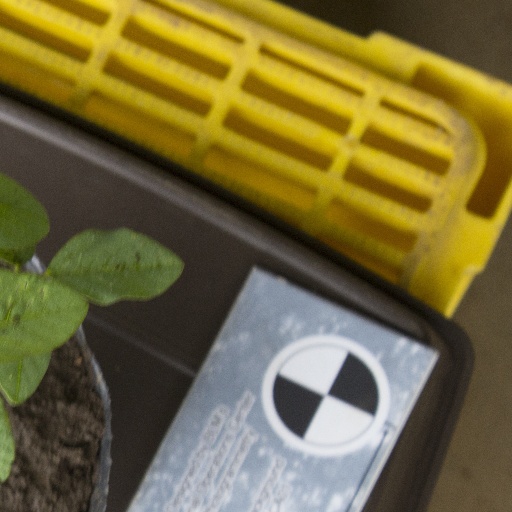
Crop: soybean